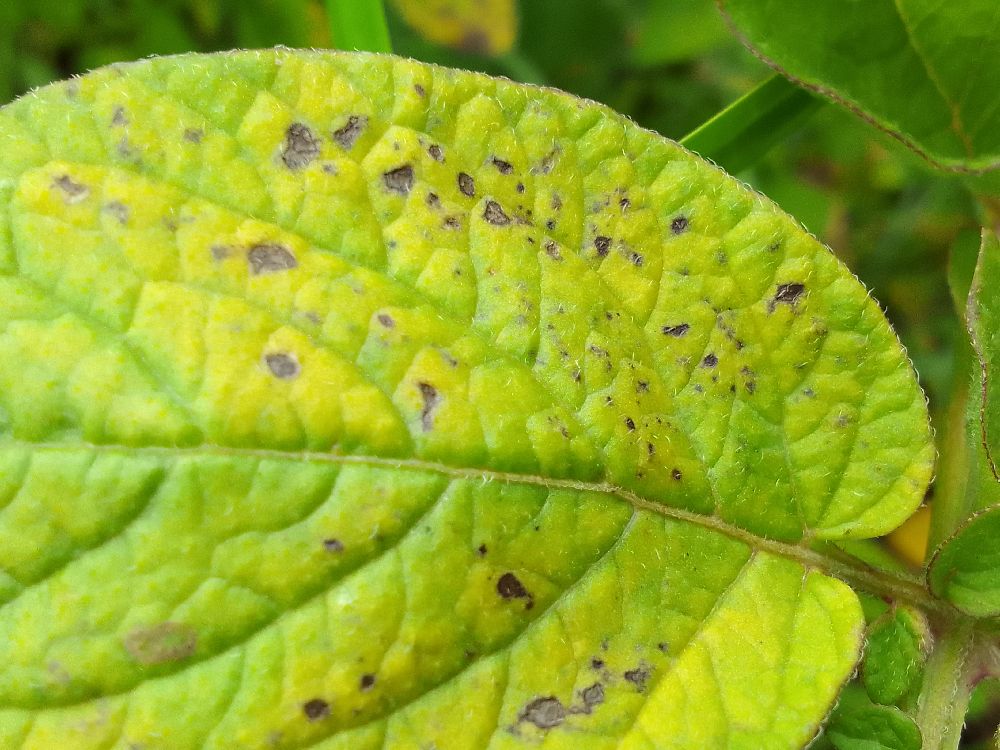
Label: Early blight